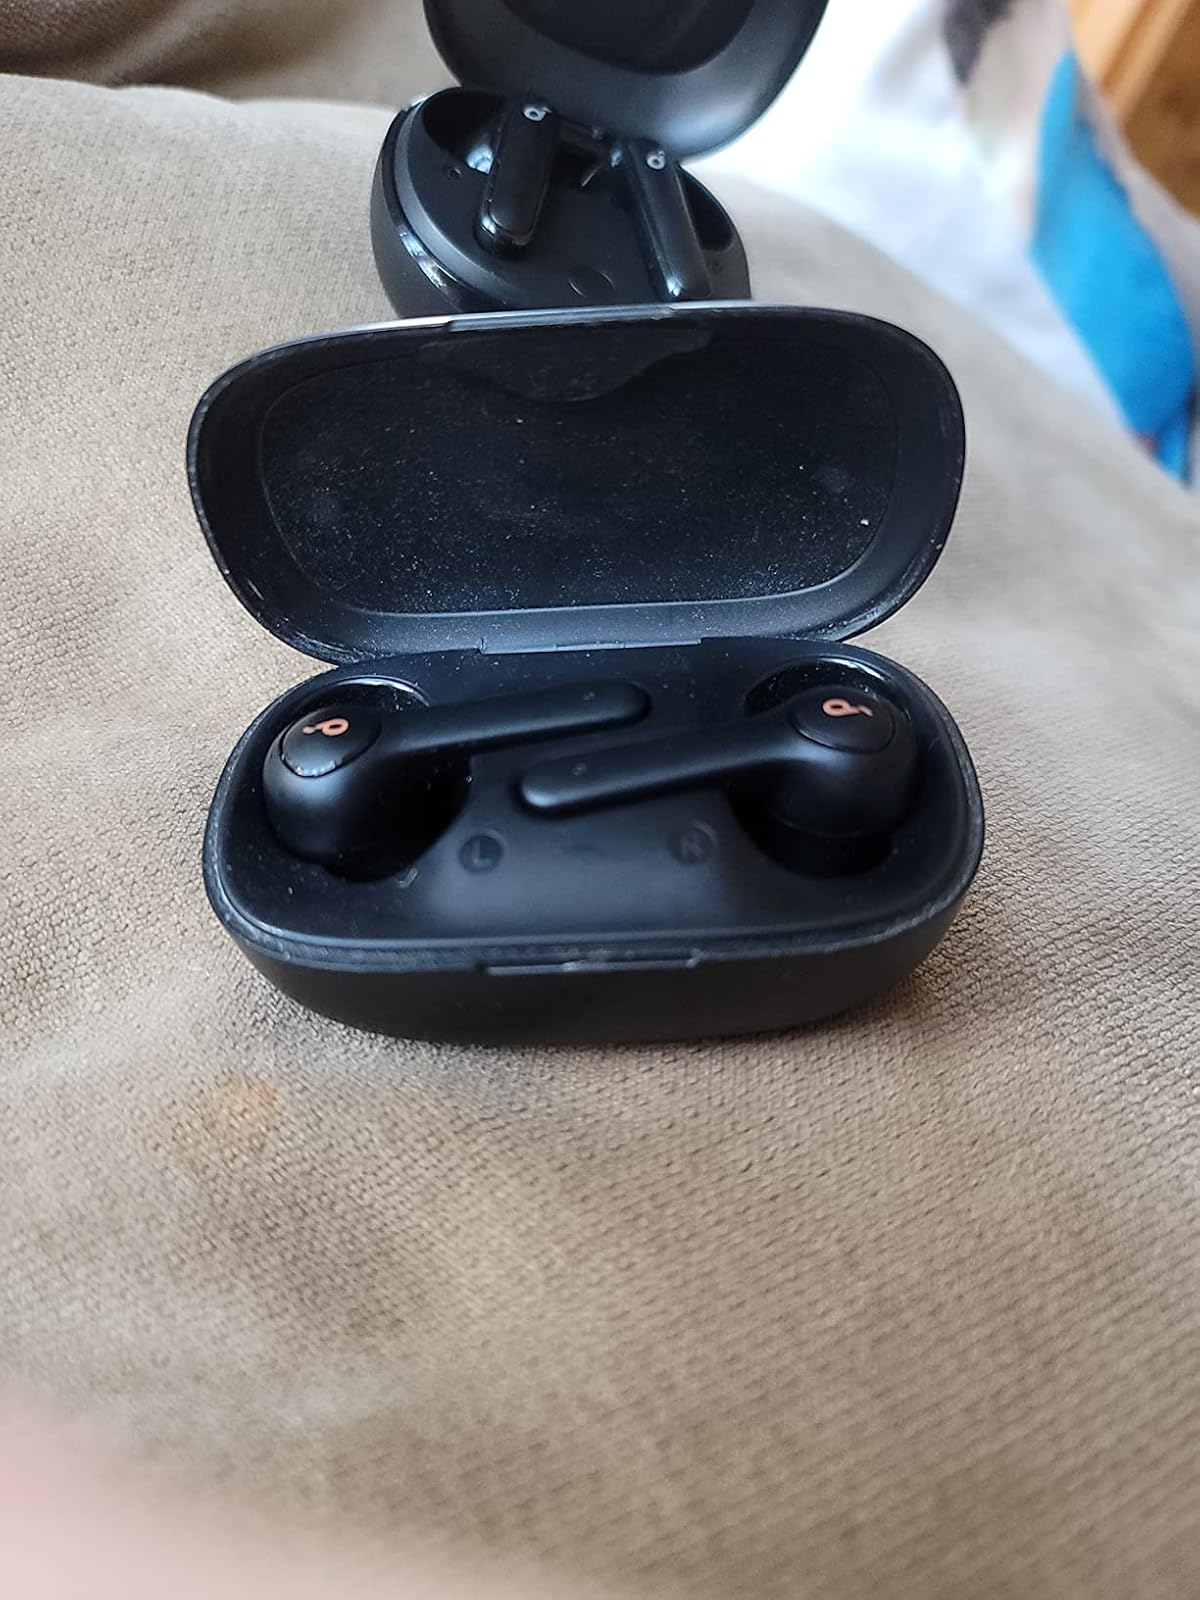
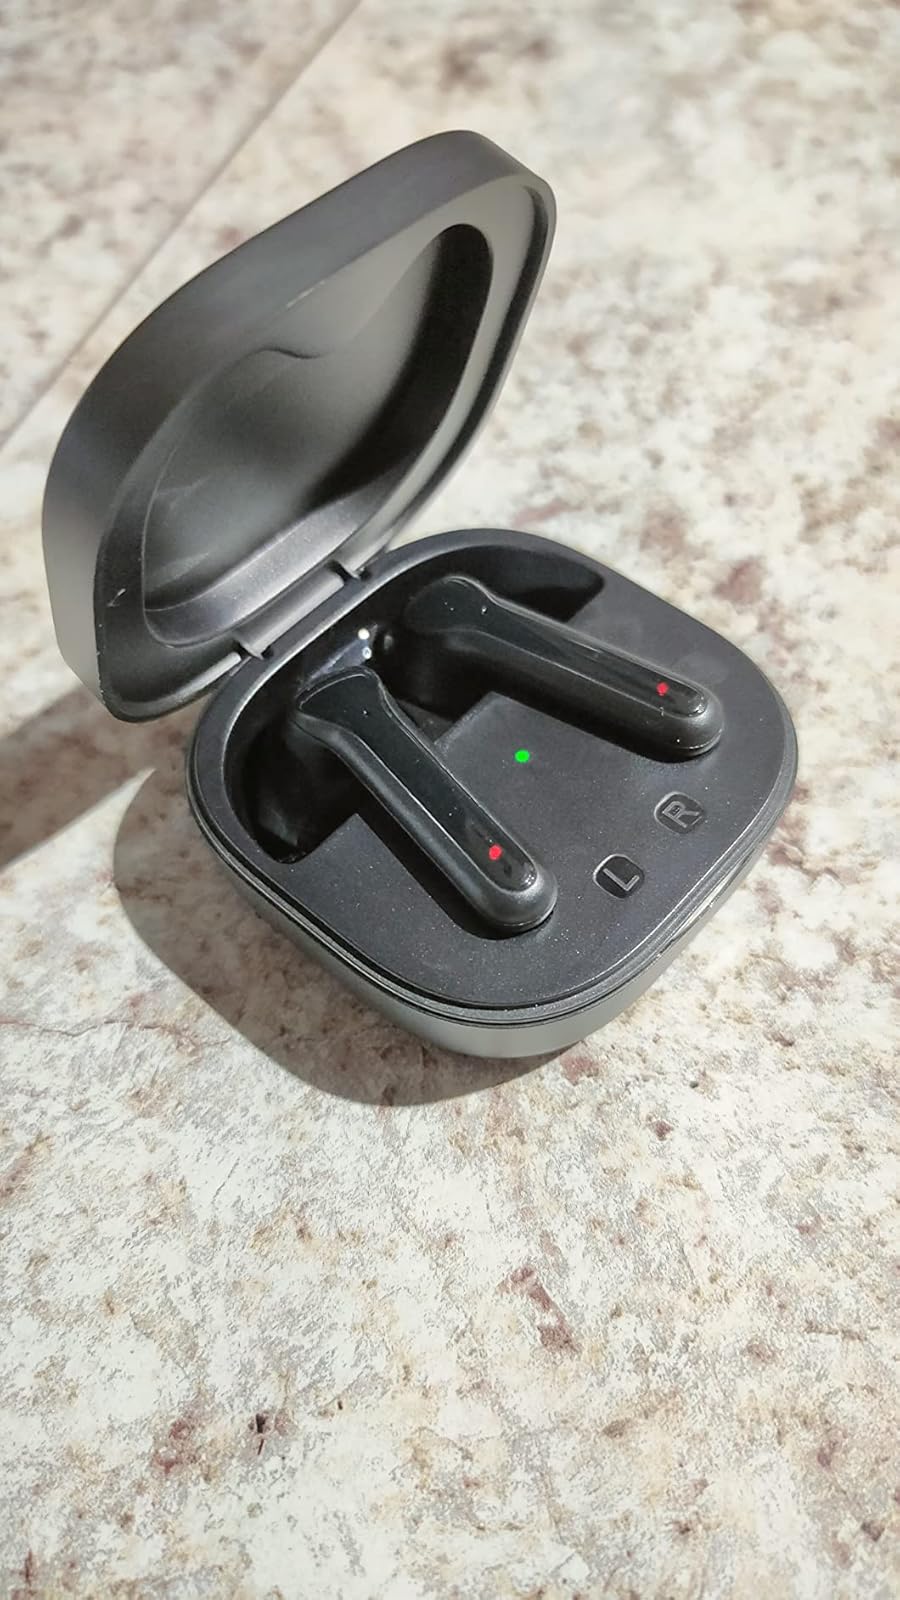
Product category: earbuds
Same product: no